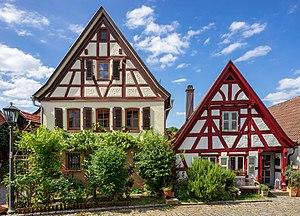
Marbach am Neckar est une ville d'Allemagne située à environ vingt kilomètres au nord de Stuttgart entre les vergers et les vignobles au bord du Neckar. Elle appartient à l'État du Bade-Wurtemberg, arrondissement de Ludwigsbourg. C’est une des plus anciennes villes de Wurtemberg avec ses ruelles, ses maisons à colombages et fontaines. Rielingshausen et Siegelhausen sont deux hameaux pittoresques rattachés à Marbach.